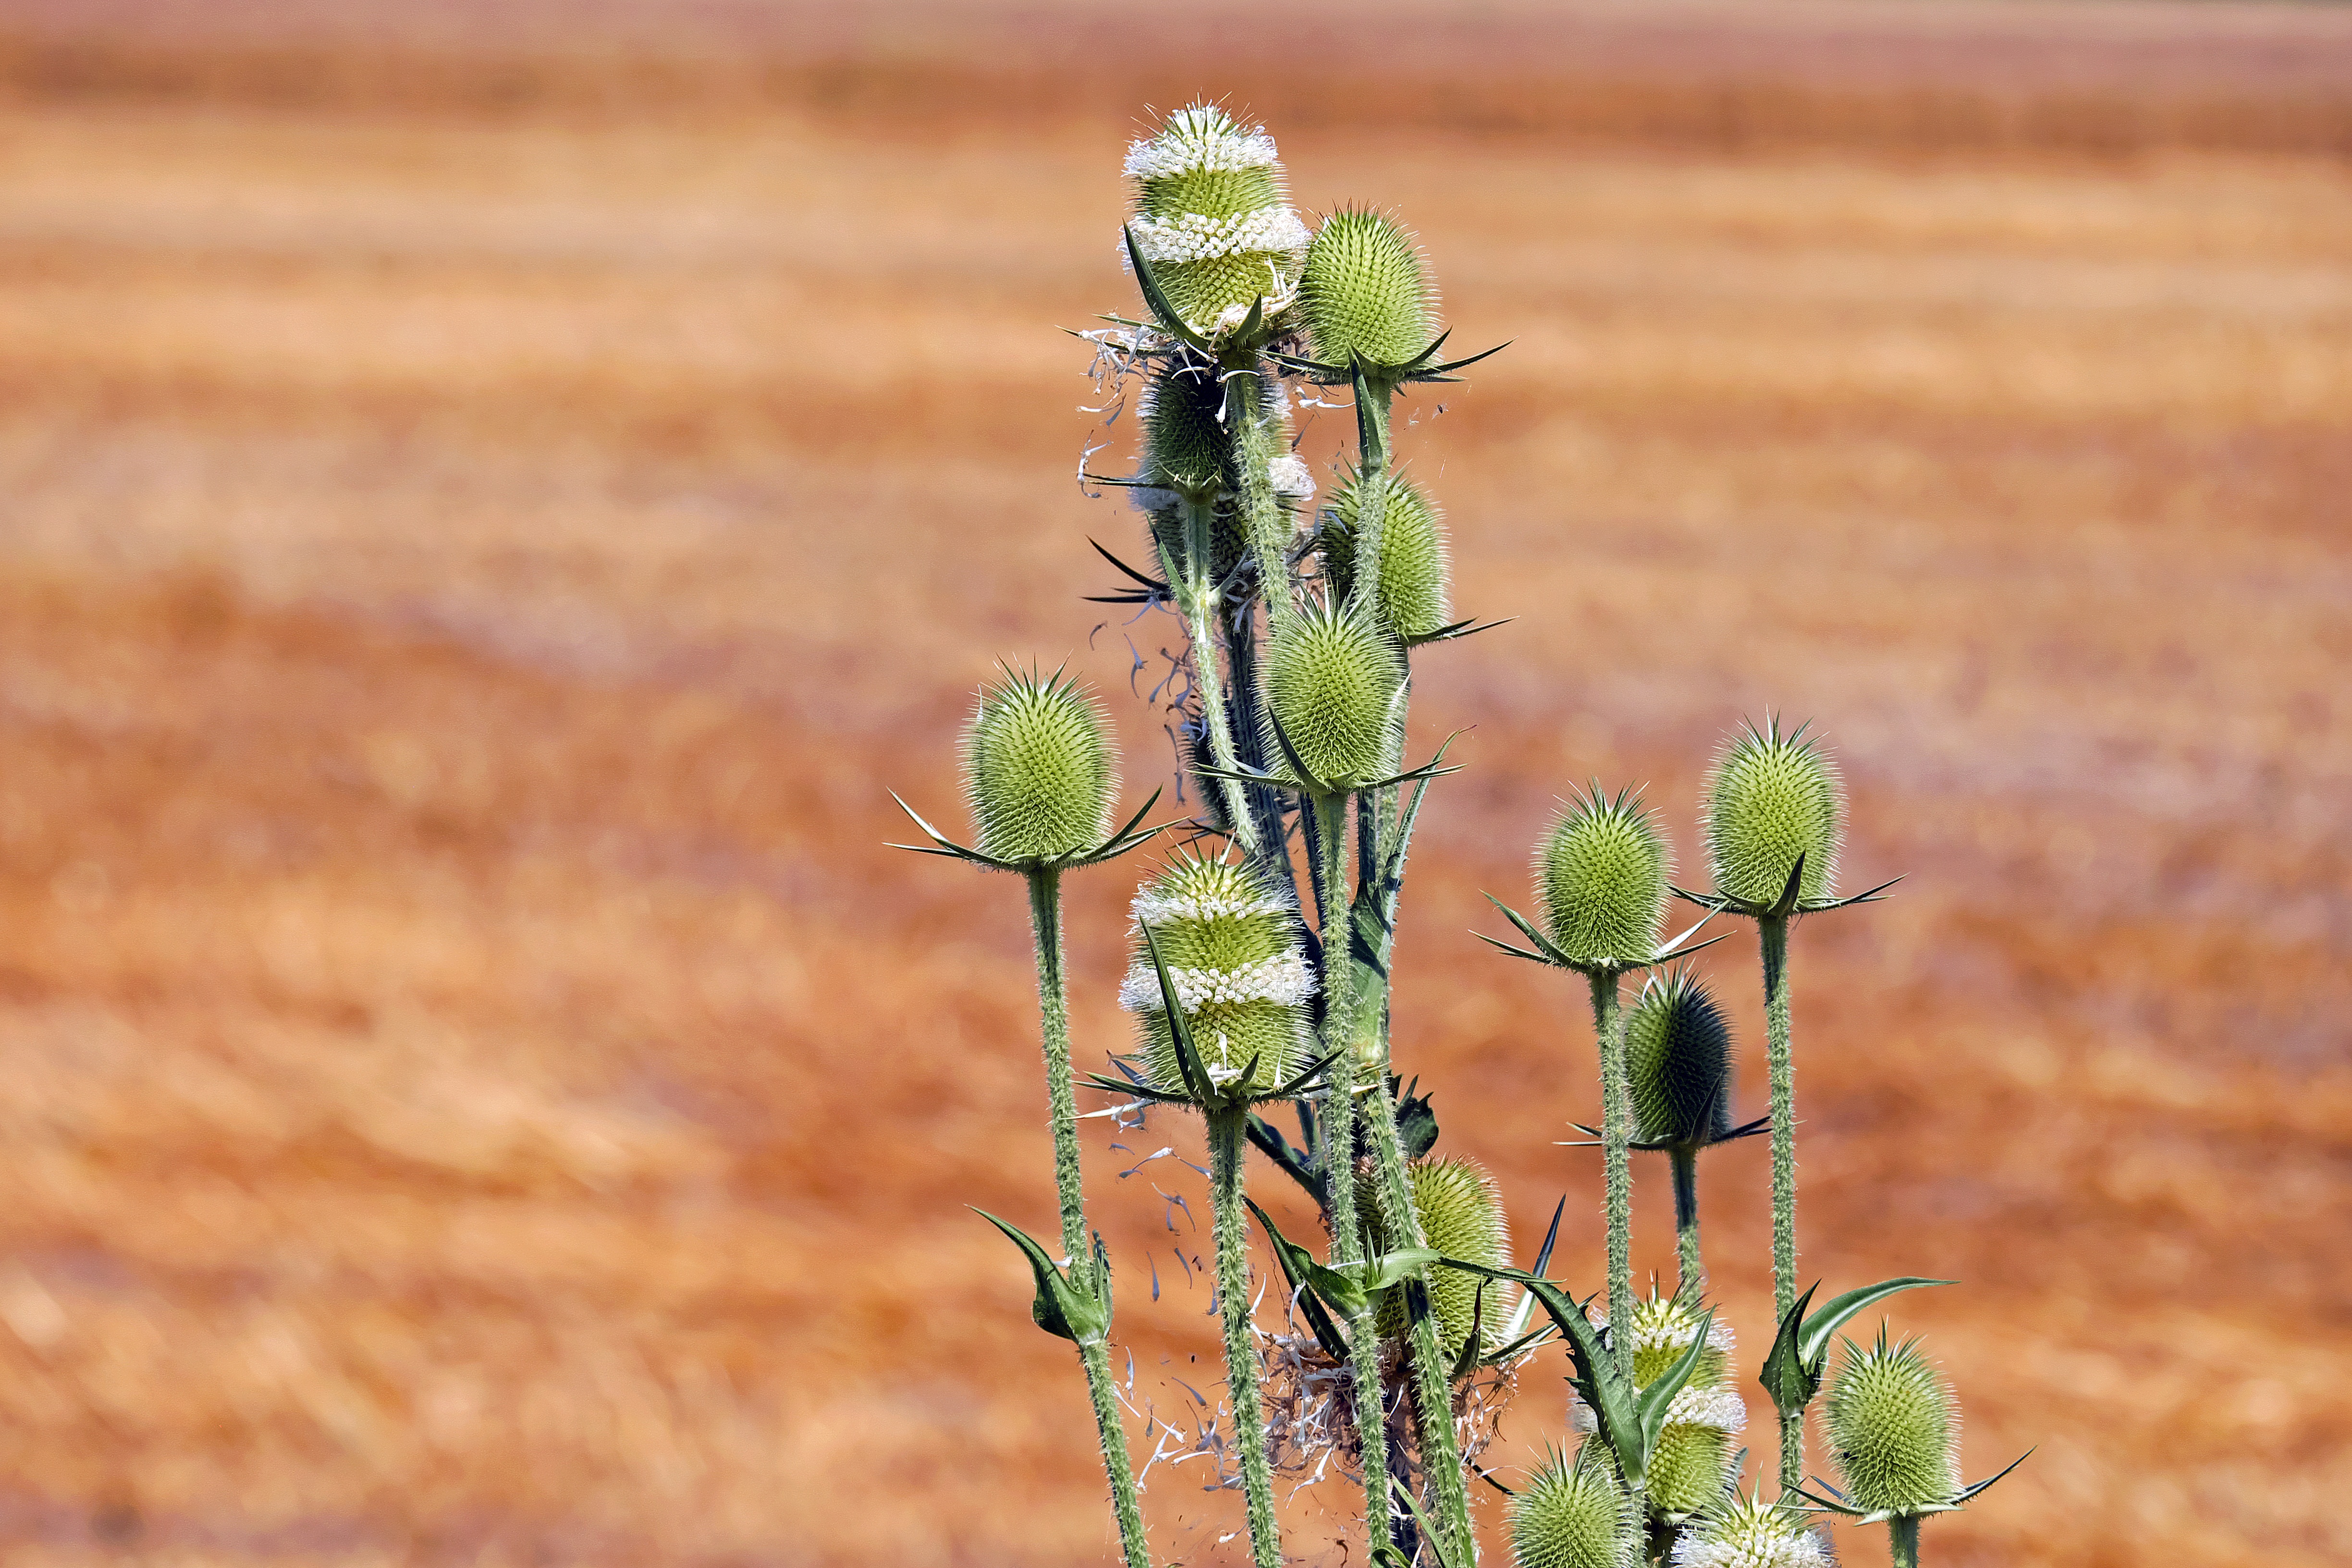
nature, grass, prickly, plant, leaf, flower, green, produce, soil, botany, agriculture, flora, fauna, wildflower, close up, thistle, macro photography, flowering plant, grassland plants, wild teasel, grass family, plant stem, land plant